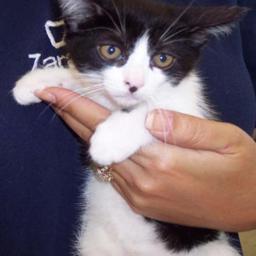
Animal: cats